2007 Women's World Floorball Championships

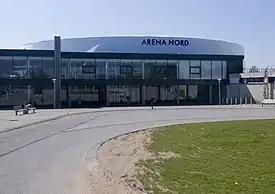
FRH Arena Nord was the official venue at the 2007 Women's World Floorball Championships.

The 2007 Women's World Floorball Championships were the sixth world championships in women's floorball. The tournament took place over May 12 to 19, 2007 in Frederikshavn, Denmark. Sweden won the tournament defeating Finland, 7-3, in the final-game.